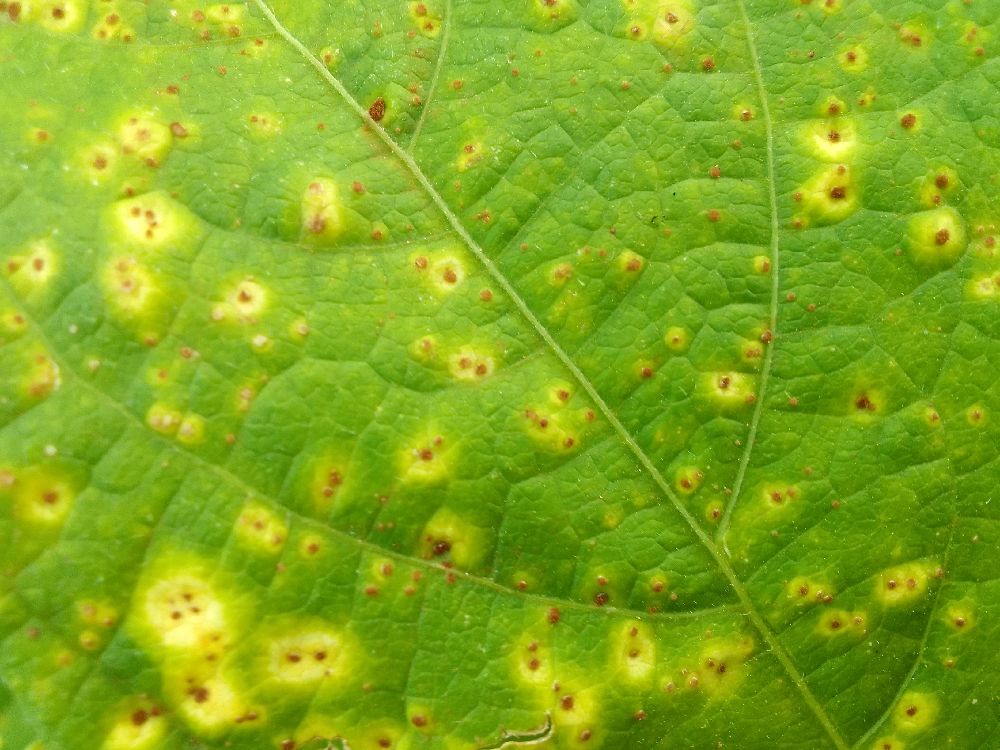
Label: rust